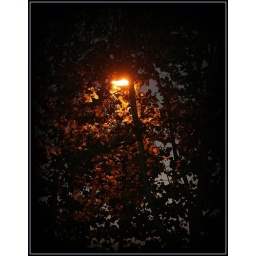
Something I took as I was getting in my car tonight. This one light brightens the whole office parking lot.